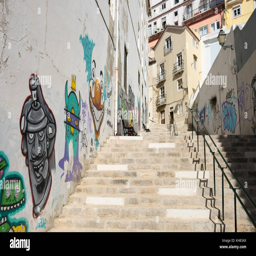
graffiti in the steep side streets